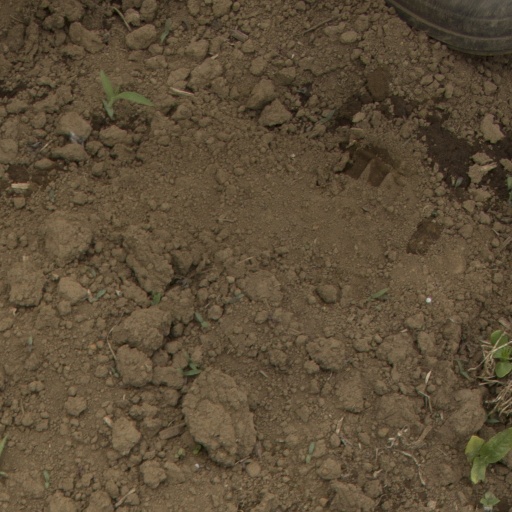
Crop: Jerusalem artichoke